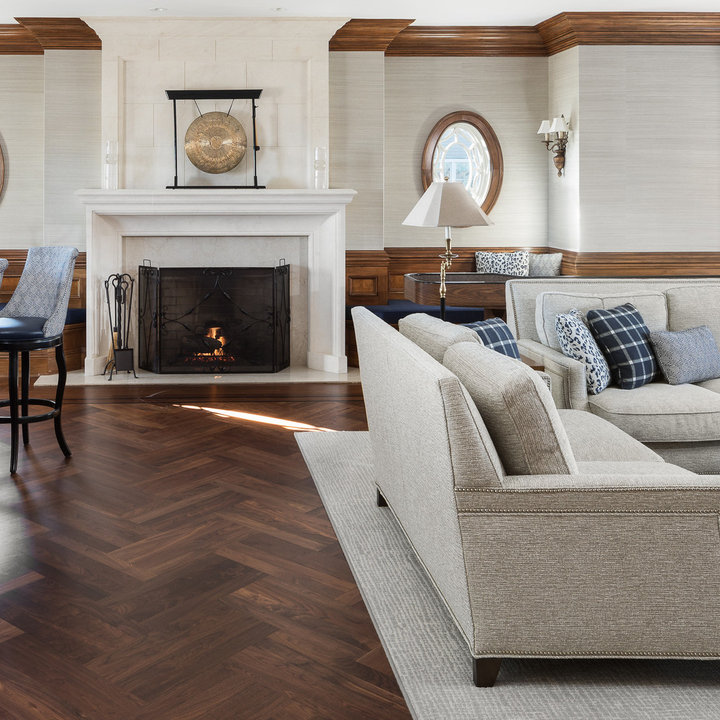
Style: Classic